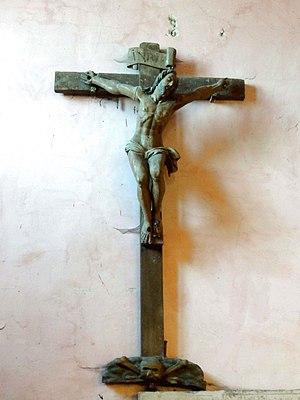
Mobilier de l'église - voir titre.
L'église Notre-Dame-de-la-Nativité est une église catholique paroissiale située à Othis, en Seine-et-Marne, en France. Elle a été bâtie entre la fin du XVᵉ et la première moitié du XVIᵉ siècle dans le style gothique flamboyant, en réutilisant en partie les maçonneries d'un édifice antérieur du XIVᵉ siècle. Seules les clés de voûte et la façade occidentale richement décorée se rattachent au style de la Renaissance. La façade, probablement achevée en 1573, compte parmi les plus remarquables de son époque dans tout le département. L'église elle-même est un édifice beaucoup plus modeste, à peine plus longue que large, et de hauteur médiocre. Son architecture est plus soignée que ne le suggèrent les élévations latérales et le chevet pratiquement frustes, mais les piliers monocylindriques et l'absence de formerets traduisent l'économie des moyens. L'église Notre-Dame a été classée aux monuments historiques par liste de 1875. Elle est aujourd'hui affiliée au secteur paroissial Ouest-Goële, avec siège à Dammartin-en-Goële, et les messes dominicales y sont célébrées irrégulièrement, environ un samedi soir par mois, à 18 h 30.